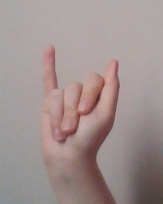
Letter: meem